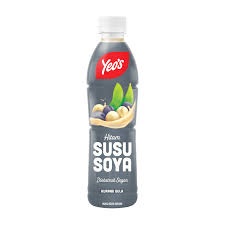
Yeo's Black Soy Bean Milk 24s x 380ml
9556156056626
Brand: Yeo's
Category: Food, Beverages & Tobacco > Beverages > Non-Dairy Milk > Soy Drinks